A-Yo (Lady Gaga song)

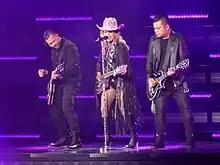
Gaga in a pink cowboy hat plays guitar on a purple-lit stage, flanked by two other guitarists.

Gaga first performed "A-Yo" on the Dive Bar Tour, a brief three-date promotional tour of U.S. dive bars, with Mark Ronson accompanying her by playing guitar during her performance in The Bitter End (New York City) and The Satellite (Los Angeles). She performed "A-Yo" live on network television along with "Million Reasons", as a musical guest on "Saturday Night Live" dated October 22, 2016. For "A-Yo", Ronson again assisted Gaga by playing guitar, and the singer did a honky-tonk and go-go dancing inspired performance. "Rolling Stone"s Daniel Kreps described it as intense singing, with Gaga "feverishly dancing and wildly shredding on her guitar". "Paste"s Chris White called Gaga an "incredible performer and vocalist" based on the performances, adding that she "understands the stagecraft of playing live music on [the "SNL" stage]". Three days later, she appeared on "The Late Late Show with James Corden" on CBS Television City studios, and delivered the opening monologue, while also performing "A-Yo". The same month she performed "A-Yo" during the Victoria's Secret Fashion Show, while wearing a glittering, black catsuit.